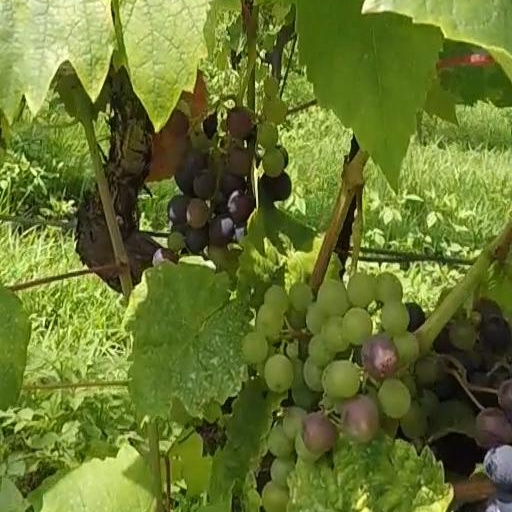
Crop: grape